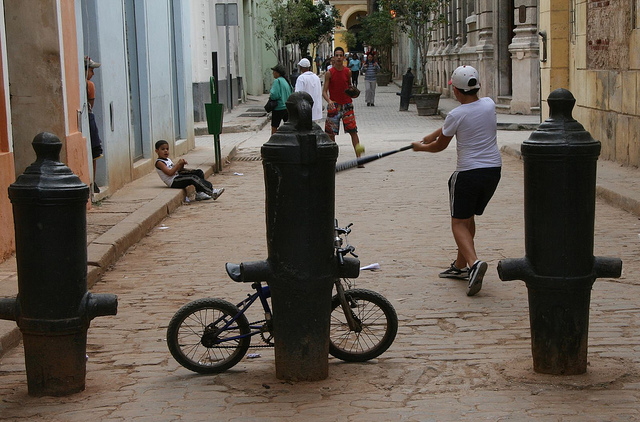
thanh niên mặc áo đó đeo găng tay chuẩn bị đóng bóng